River City Rascals

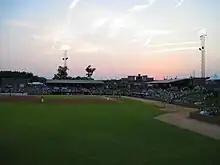
River City Rascals game in June 2011.

On Tuesday, October 27, 1998, O'Fallon, Missouri, Mayor Paul Renaud announced the new name of the team to be the "River City Rascals". Initial ownership of the Rascals consisted of a local group headed by Ken Wilson.